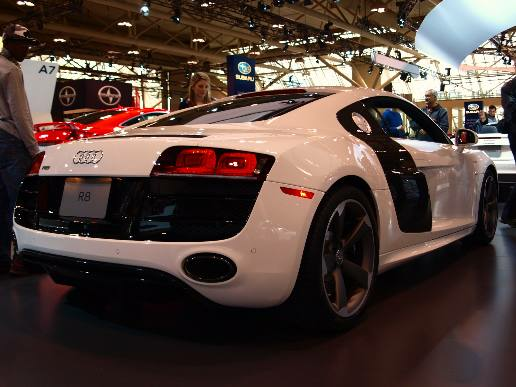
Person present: No